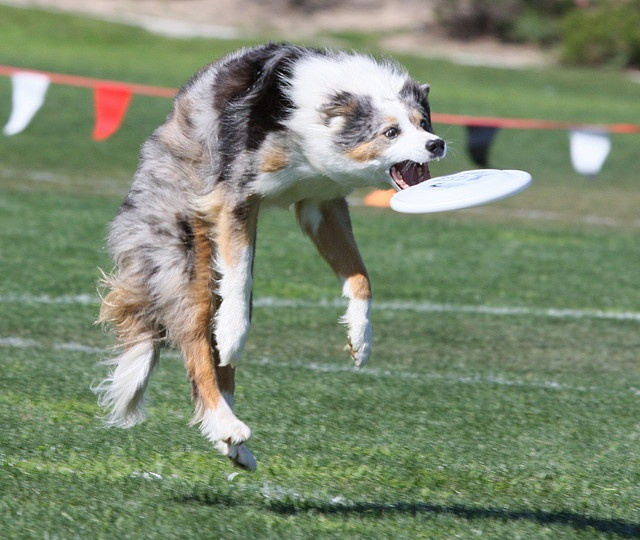
A dog jumping into the air to catch a Frisbee.
A very cute dog high in the air with a disc,
a dog jumping up and trying to grab a frisbee
a white gray brown and black dog and a frisbee
A dog jumps in the air to catch a white Frizbee on a grass field.